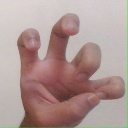
अक्षर: छ